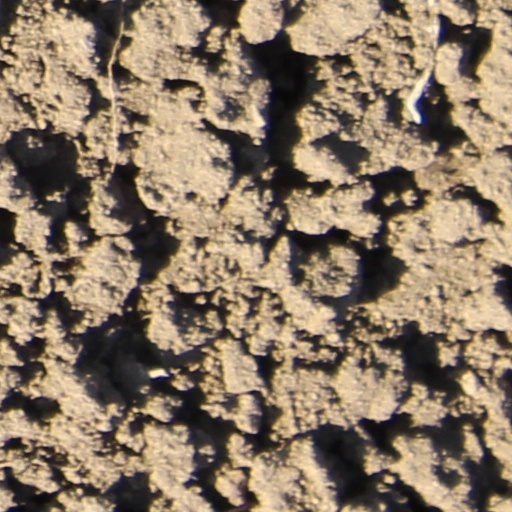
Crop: wheat